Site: brandenburg
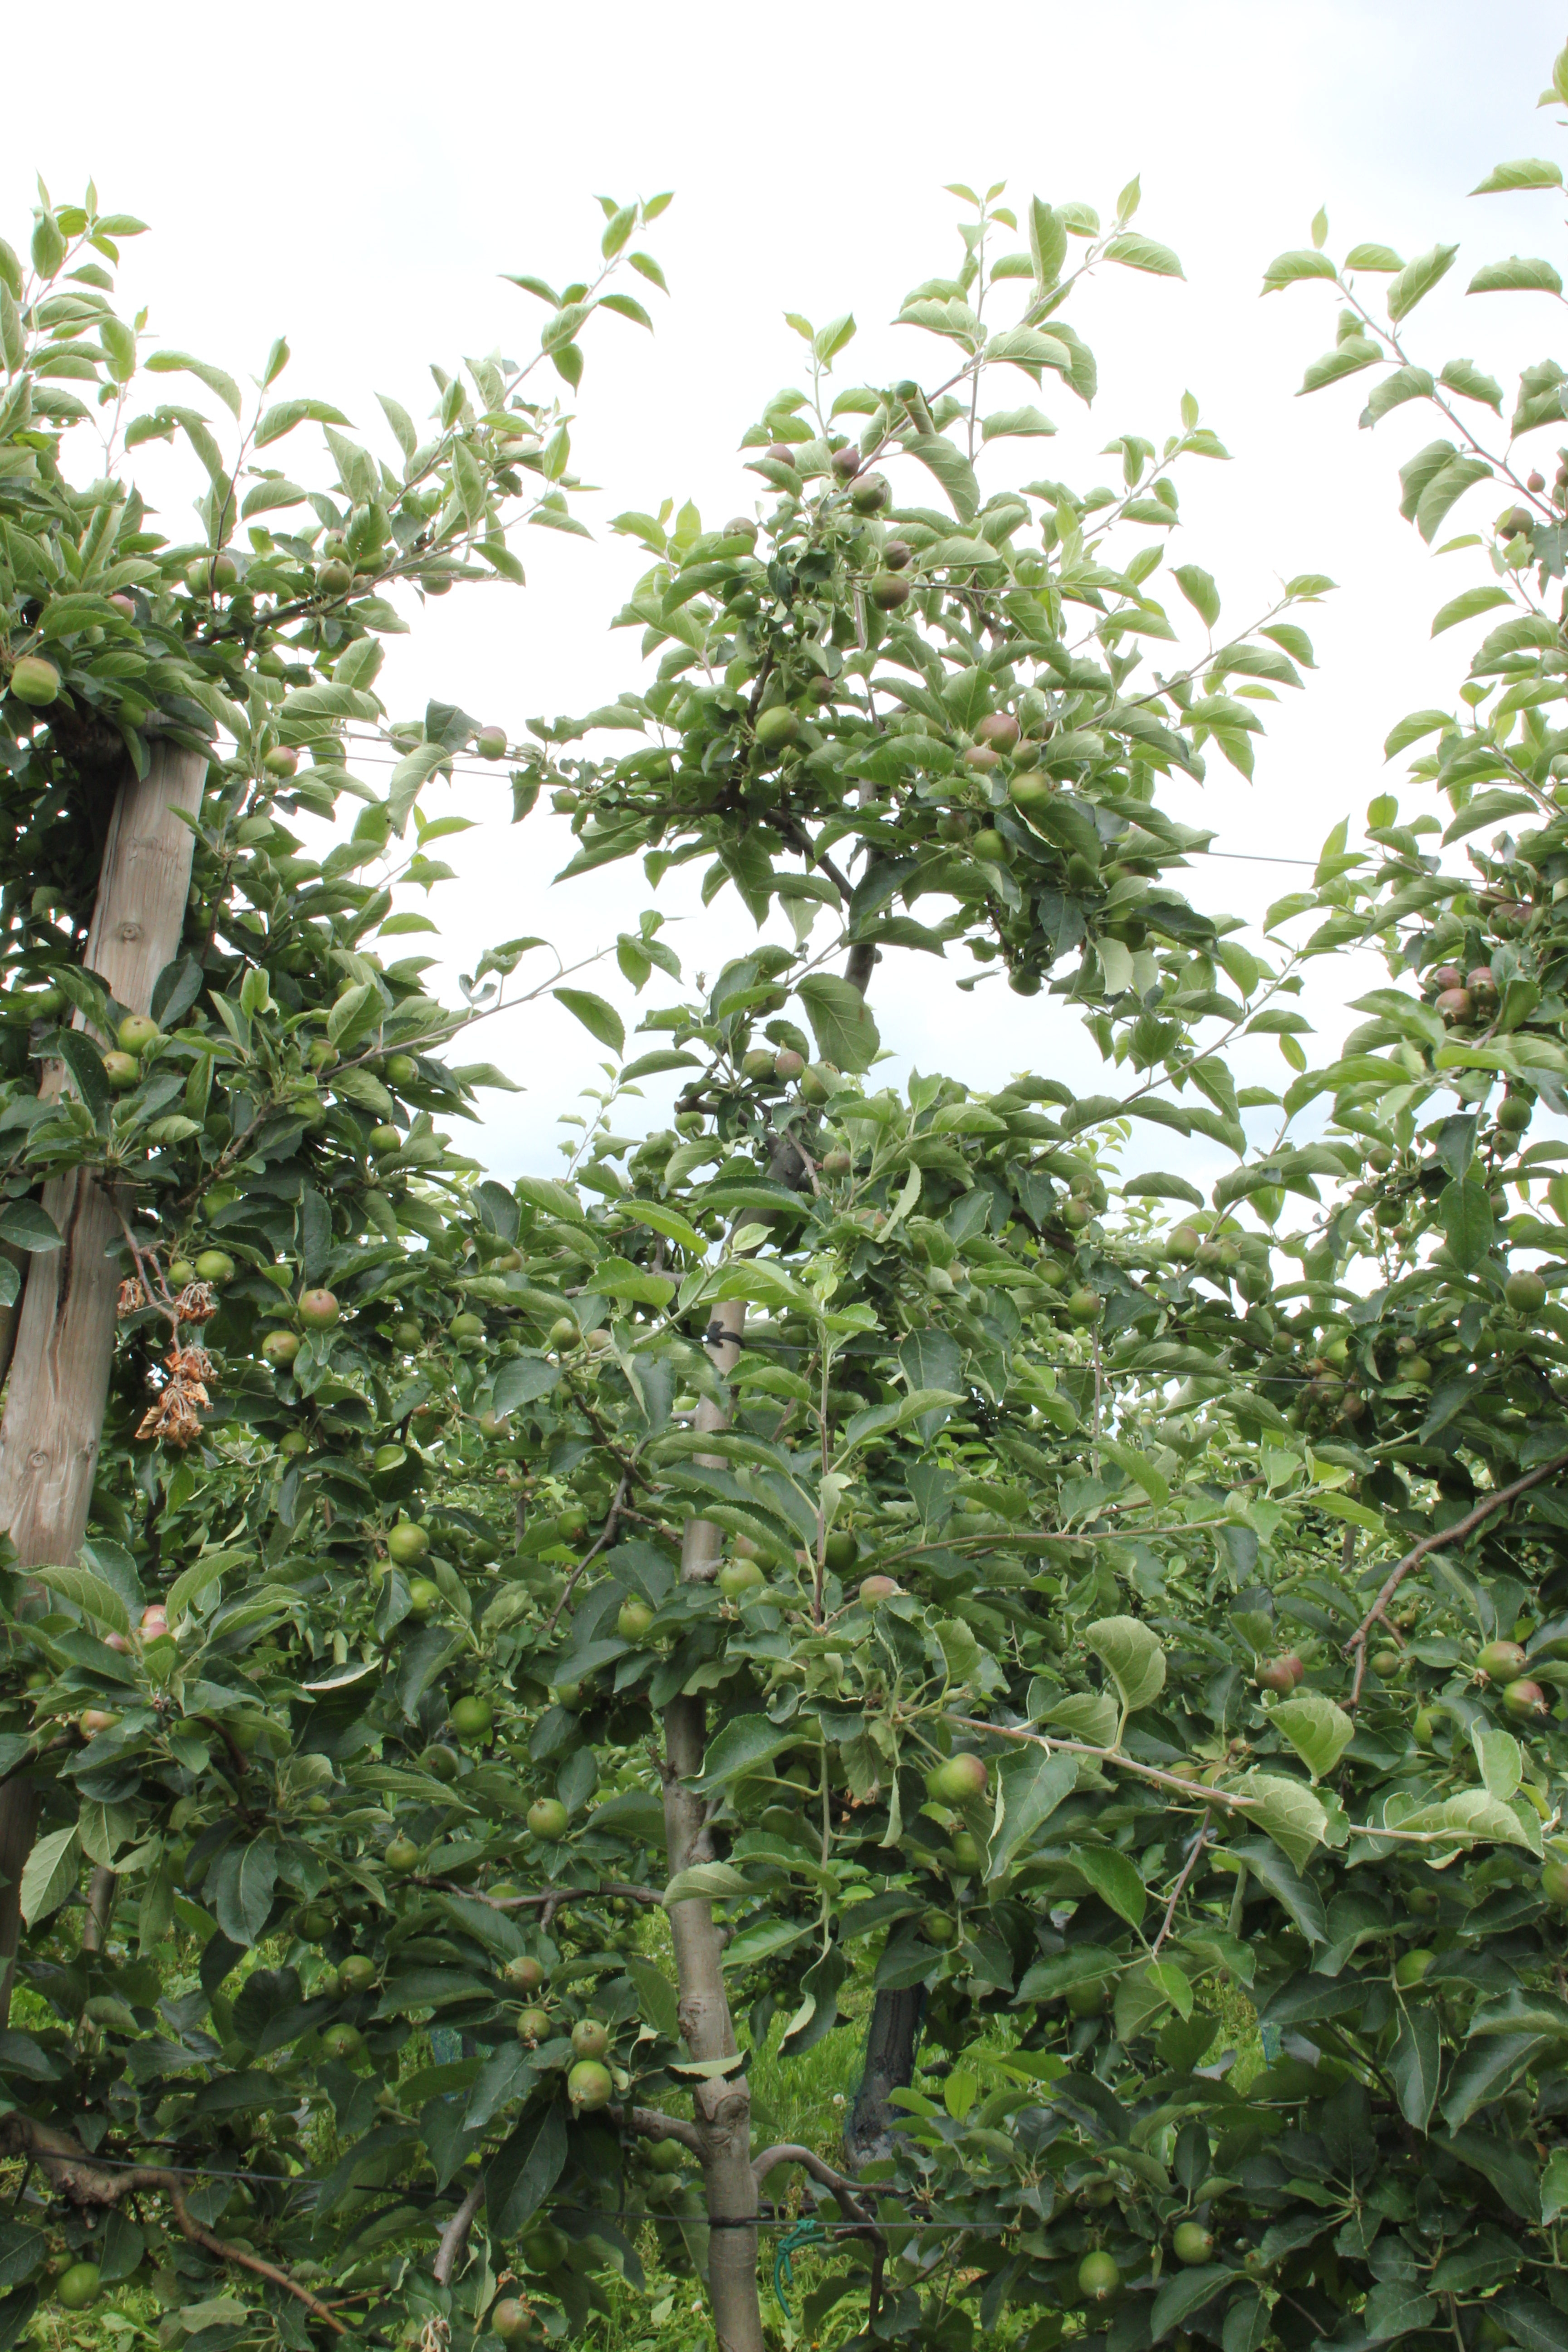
Growth stage (BBCH 73): Development of fruit